Neil Armstrong

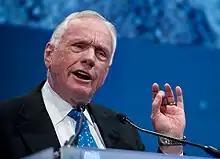
An elderly but fit-looking Armstrong in mid-speech. He is wearing a dark suit, a white shirt and a pale blue tie. He holds up his left hand and touches the thumb to the middle finger.

After they re-entered the LM, the hatch was closed and sealed. While preparing for liftoff, Armstrong and Aldrin discovered that, in their bulky space suits, they had broken the ignition switch for the ascent engine; using part of a pen, they pushed in the circuit breaker to start the launch sequence. The "Eagle" then continued to its rendezvous in lunar orbit, where it docked with "Columbia", the command and service module. The three astronauts returned to Earth and splashed down in the Pacific Ocean, to be picked up by the .